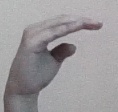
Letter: jeem